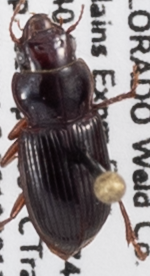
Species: Cratacanthus dubius
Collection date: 2019-09-11
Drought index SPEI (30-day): -0.722
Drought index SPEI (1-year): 0.748
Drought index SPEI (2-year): -0.1704